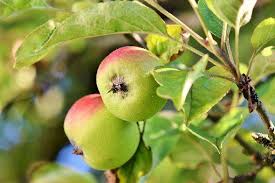
Label: Apple